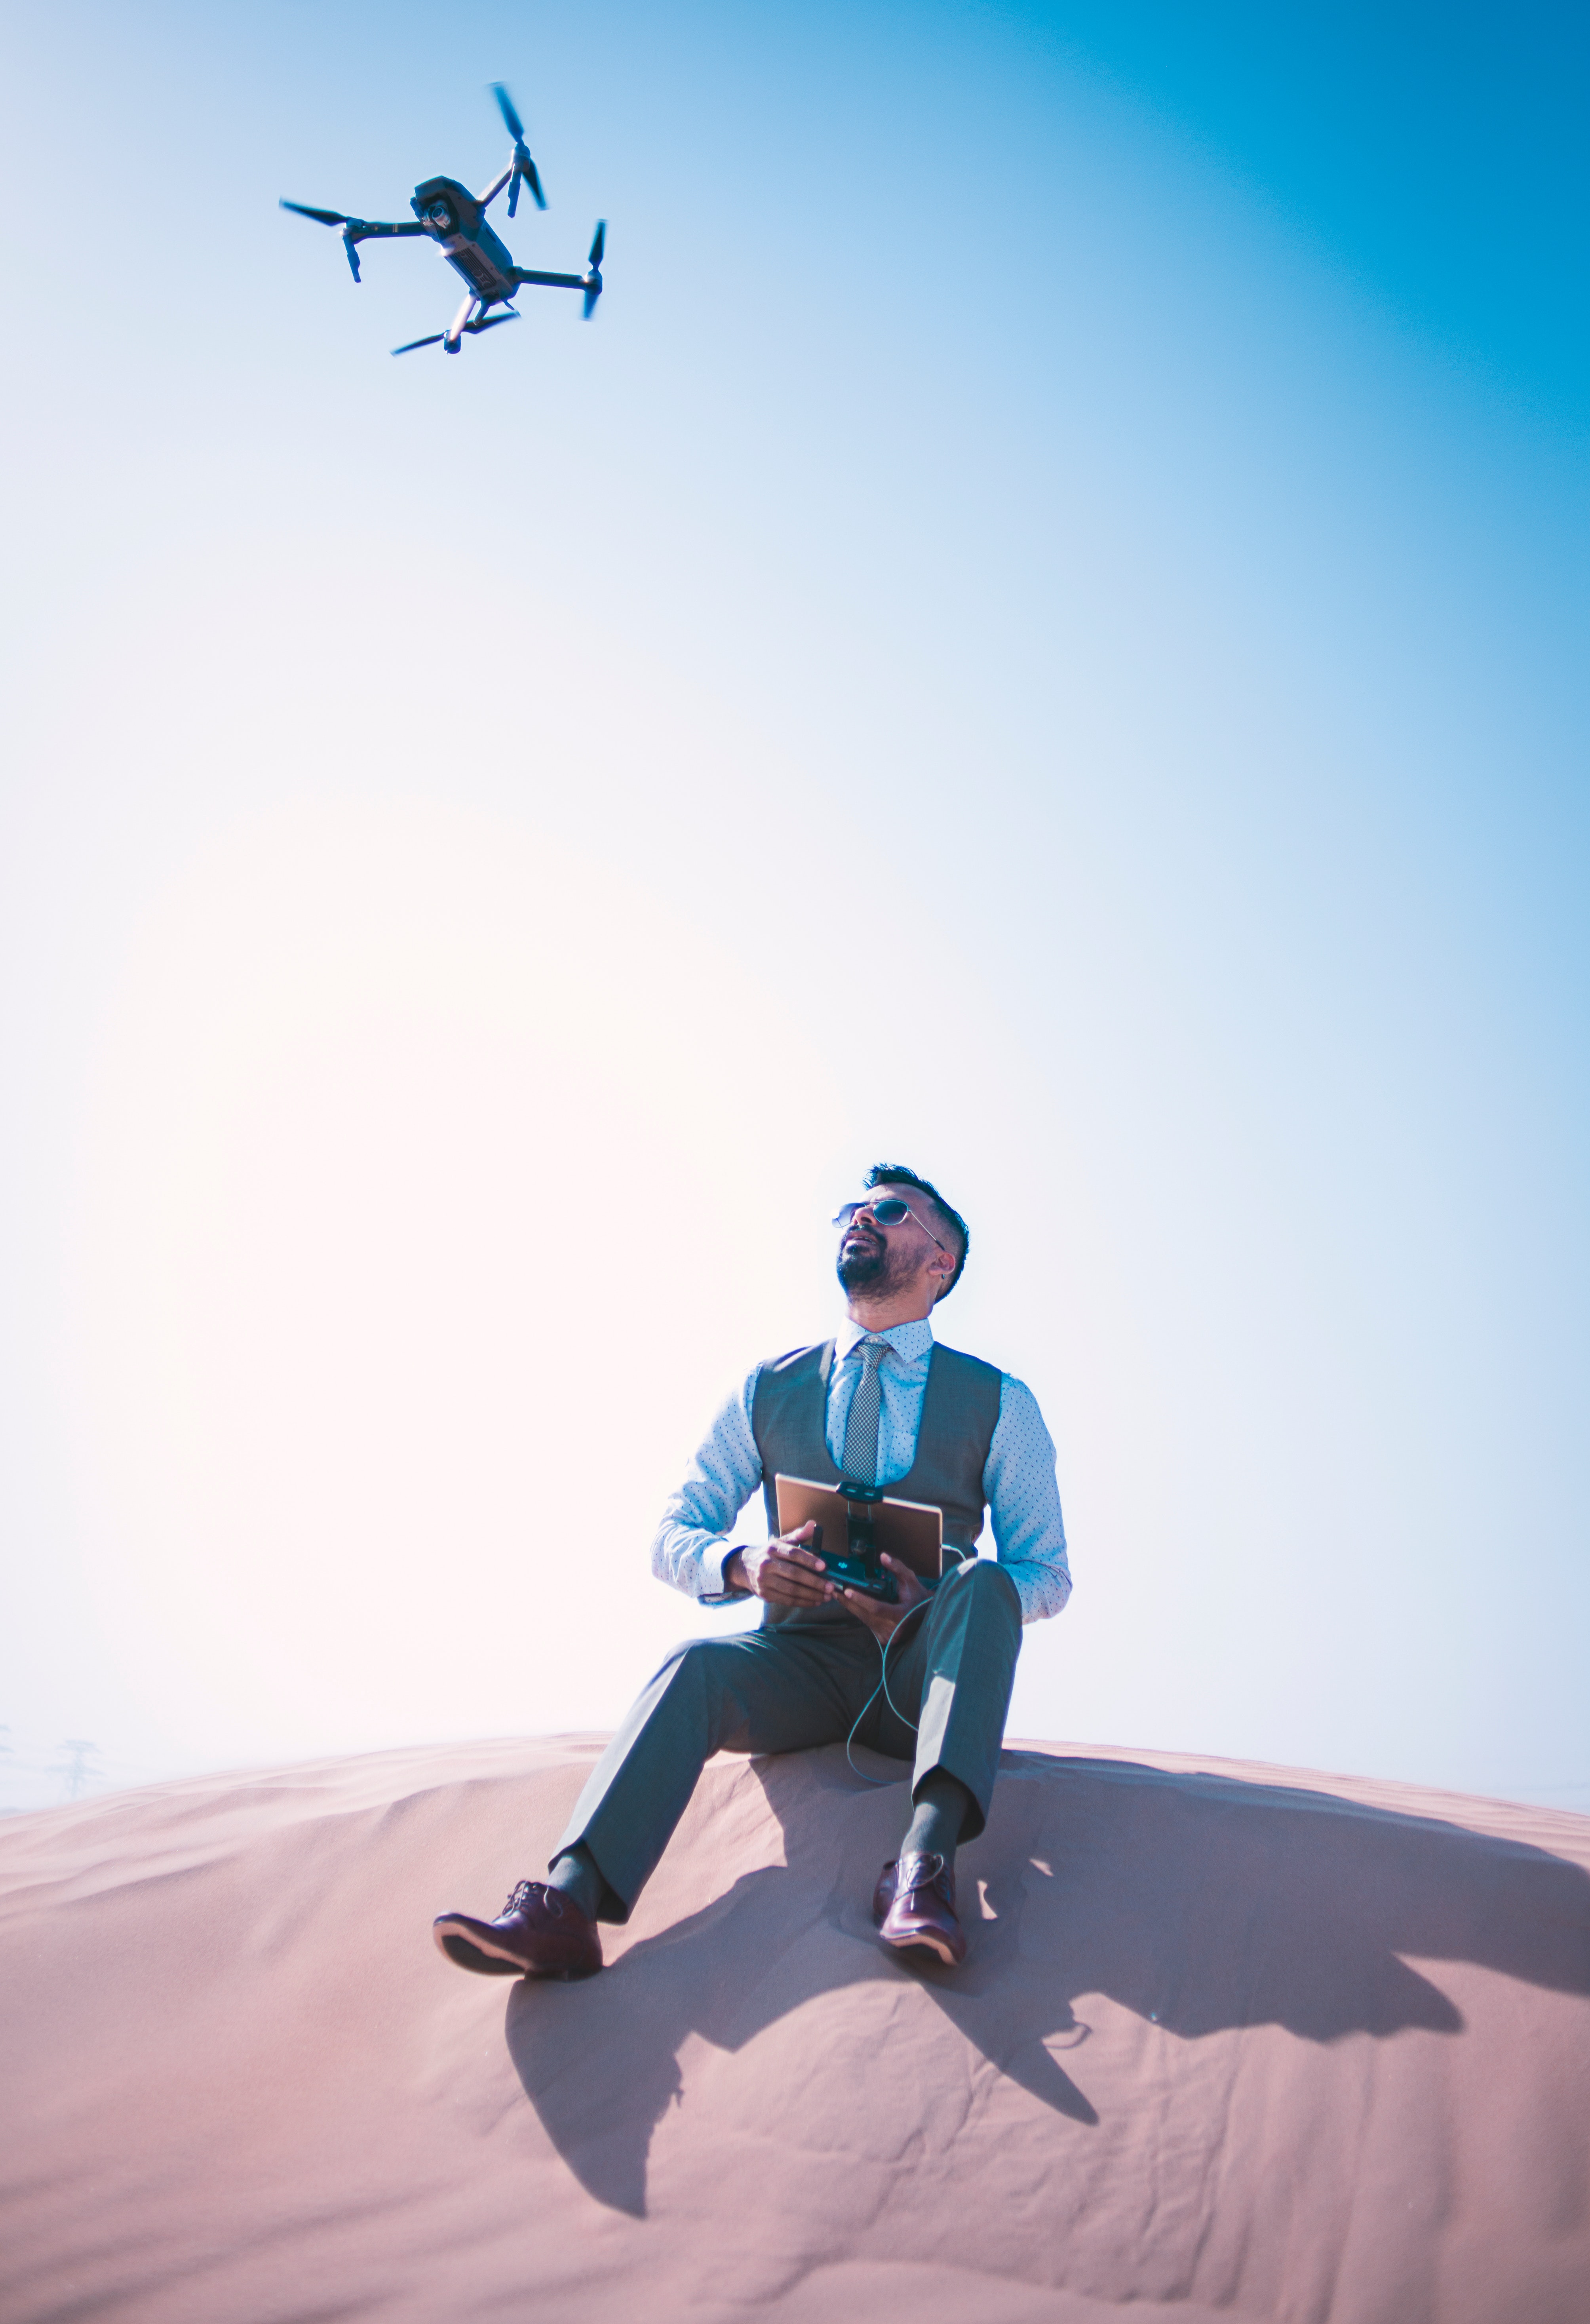
extreme sport, yellow, sky, Flip acrobatic, vehicle, photography, air travel, cloud, aircraft, bicycle motocross, airplane